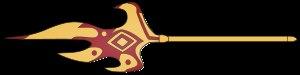
Gaara surnommé Gaara du désert est un personnage du manga Naruto.